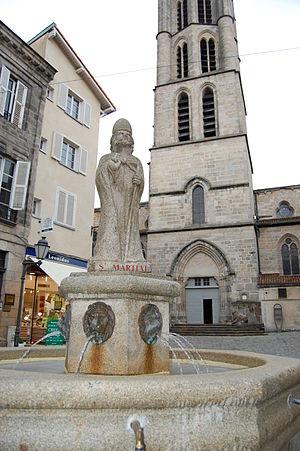
Statue de saint Martial sur fontaine devant église Saint-Michel des Lions à Limoges
Le diocèse de Limoges est un diocèse de l'Église catholique en France. Le siège épiscopal est à Limoges.
Cet article recense les œuvres d'art dans l'espace public de la Haute-Vienne, en France.